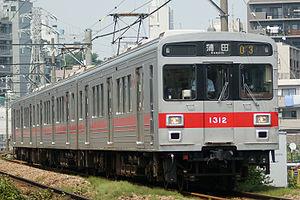
La ligne Tōkyū Ikegami est une ligne ferroviaire de la compagnie privée Tōkyū à Tokyo au Japon. Elle relie la gare de Gotanda au nord à celle de Kamata au sud. Cette ligne passe par le quartier d'Ikegami, lui donnant ainsi son nom.